Kokura

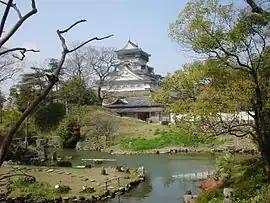
Kokura Castle in central Kokura

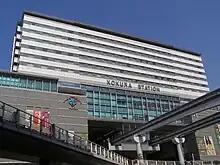
Kokura station

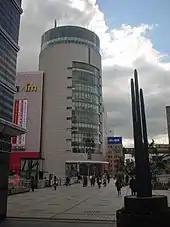
Isetan department store, Kokura

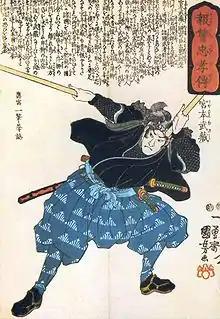
Miyamoto Musashi in his prime, wielding two "bokken". Woodblock print by Utagawa Kuniyoshi

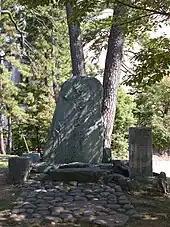
"Seishin Chokudō" (earnest heart, straight way) monument dedicated to Miyamoto Musashi at the foot of Kokura castle on the spot where Musashi is said to have lived.

The Ogasawara and Hosokawa clans were "daimyō" at Kokura Castle during the Edo period (1603–1868). Miyamoto Musashi, samurai swordsman, author of "The Book of Five Rings" and founder of the Hyoho Niten Ichi-ryū, famous for its use of two swords, lived in the Kokura castle under the patronage of the Ogasawara and Hosokawa clans briefly during 1634.